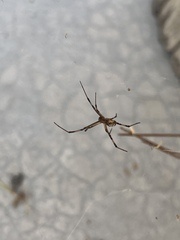
Species: Lactrodectus_hesperus